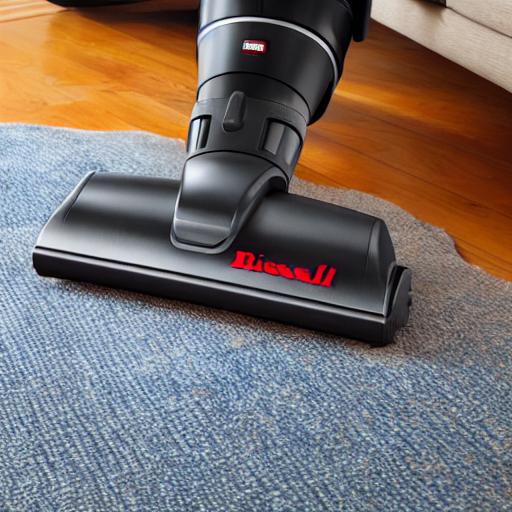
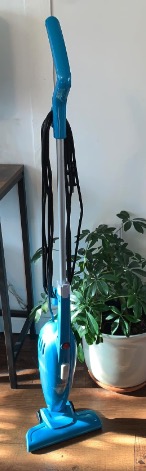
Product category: items_vacuum
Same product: no